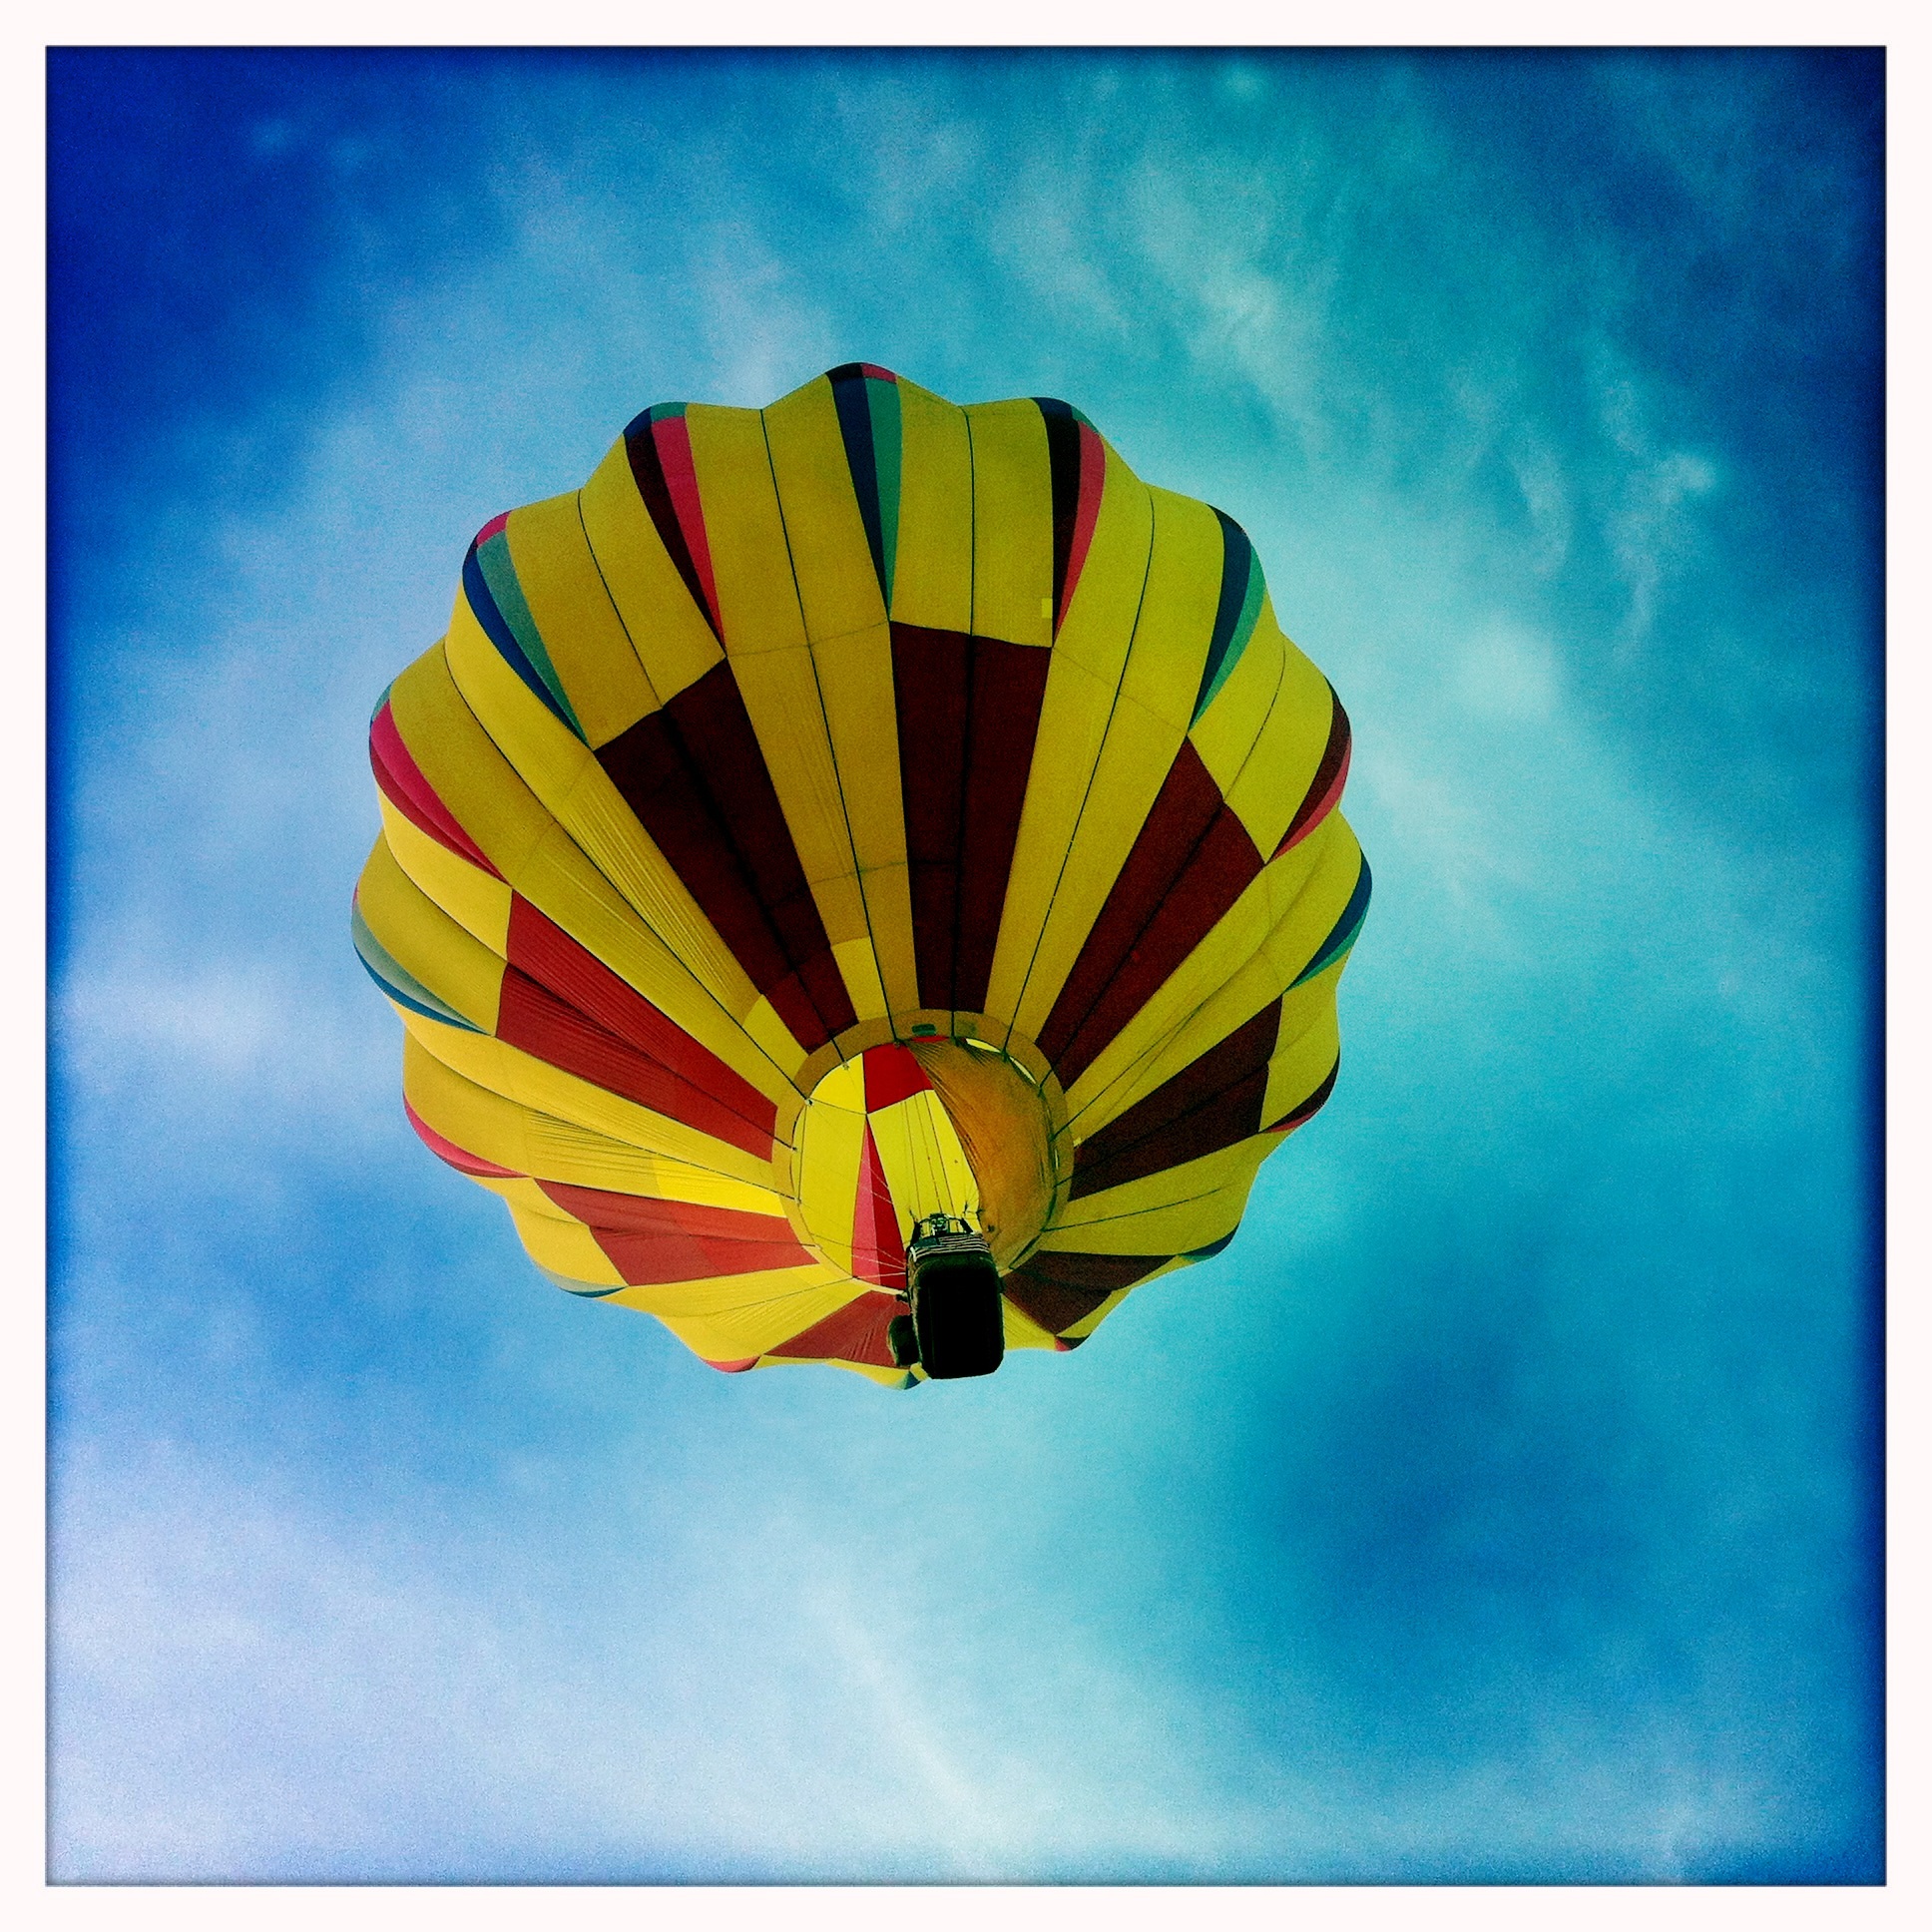
sky, air, balloon, hot air balloon, fly, travel, aircraft, recreation, float, circle, painting, illustration, ballooning, modern art, hot air ballooning, acrylic paint